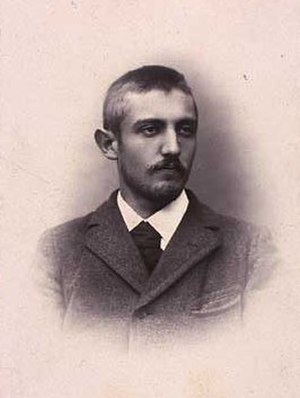
Ernesto Dalgas
Ernesto Dalgas i 1892 af Kirstine Lund.
Ernesto Dalgas. Dansk forfatter og filosof, mest kendt for de filosofiske romaner Dommedags Bog og Lidelsens Vej.